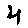
Label: 4